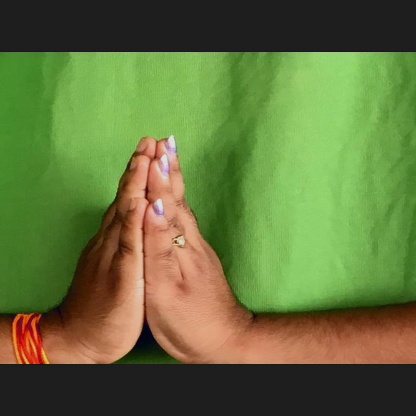
Mudra: Anjali